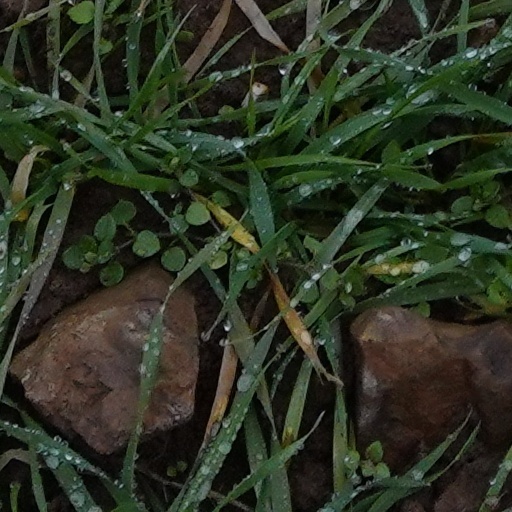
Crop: wheat